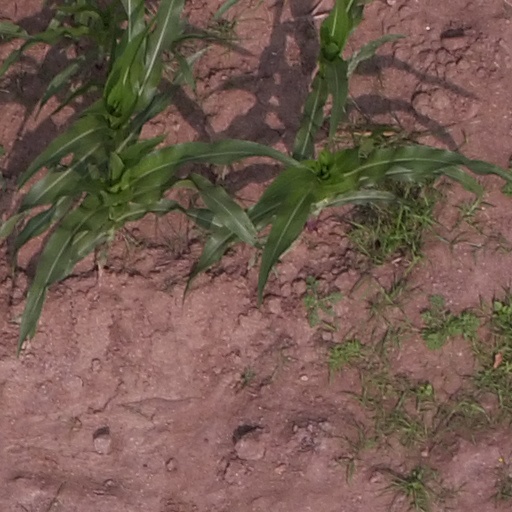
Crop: maize; corn